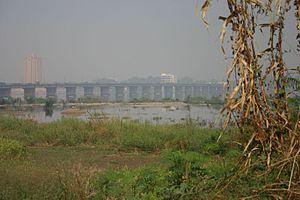
Bamako, fondée par les Niaré, est la capitale et la plus grande ville du Mali. Dotée d'un important port fluvial sur le Niger et centre commercial rayonnant sur toute la sous-région, la ville est aussi le principal centre administratif du pays et compte 2 446 700 habitants en 2018, appelés Bamakois. Son rythme de croissance urbaine est actuellement le plus élevé d'Afrique. La capitale Bamako est érigée en district et divisée en six communes dirigées par des maires élus. Adama Sangaré est le maire du district de Bamako.